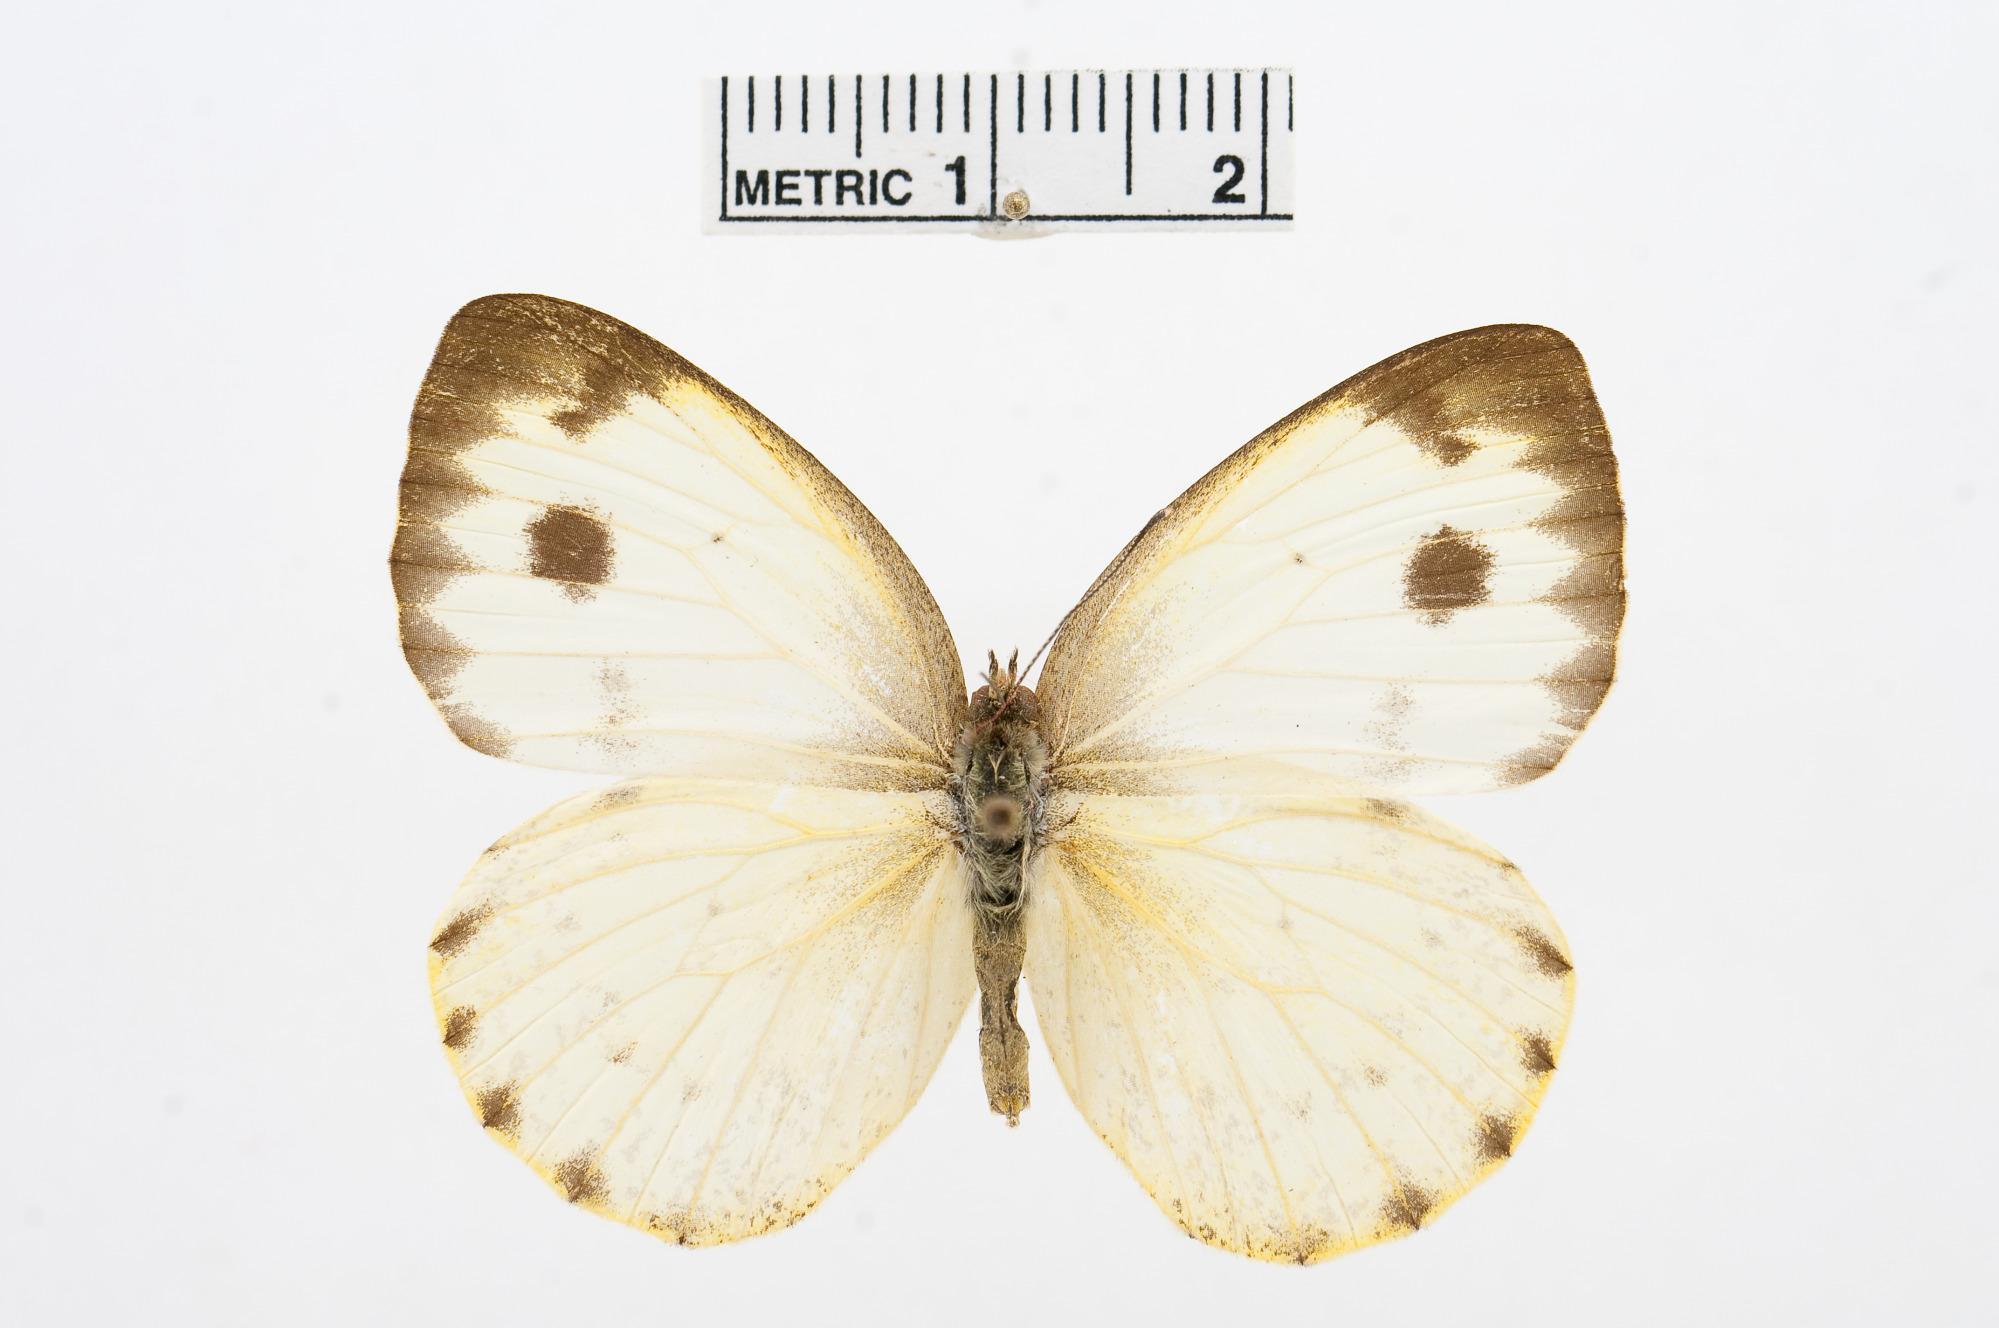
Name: Dixeia doxo
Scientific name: Dixeia doxo
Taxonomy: Animalia, Arthropoda, Hexapoda, Insecta, Lepidoptera, Pieridae, Pierinae